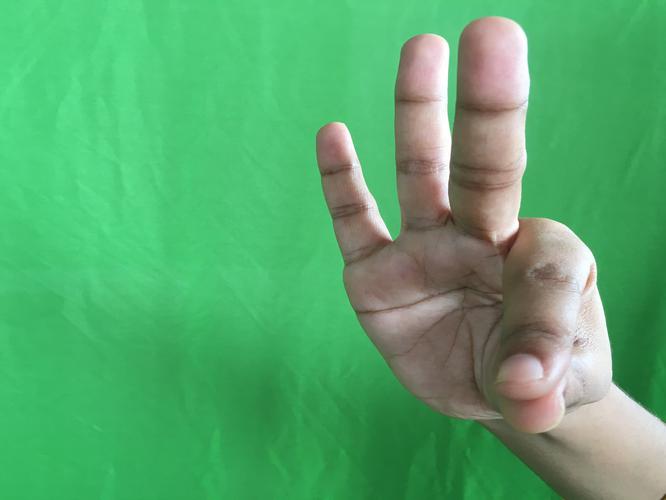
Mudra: Hamsasyam
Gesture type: single_hand